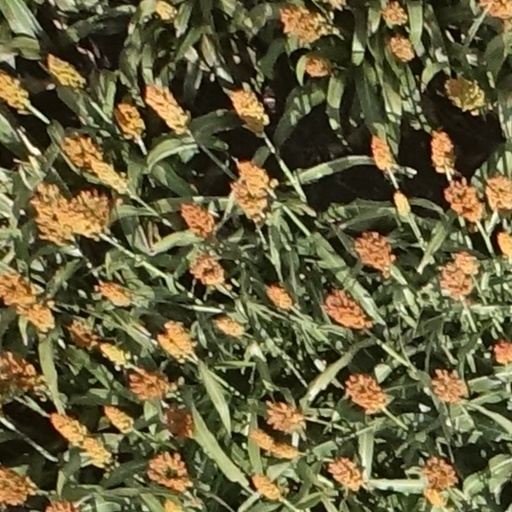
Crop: sorghum